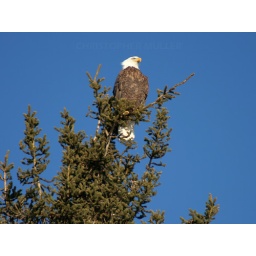
An eagle is at the top of a pine tree along highway 64 in Cass County.